Santa Monica Mountains

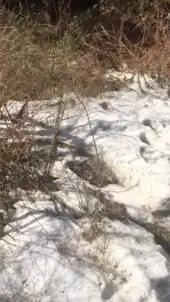
Deep graupel in Malibu Canyon in 2021

In the Santa Monica Mountains, when the fuels, seasonal drought, wind, and terrain combine with an ignition, a major wildfire occurs. These fires are large, wind-driven canopy fires that consume the above ground vegetation and often cause major property damage and home losses.